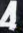
Number: 4